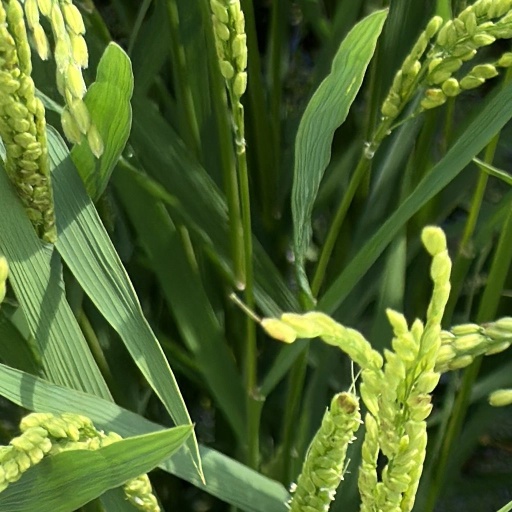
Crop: rice